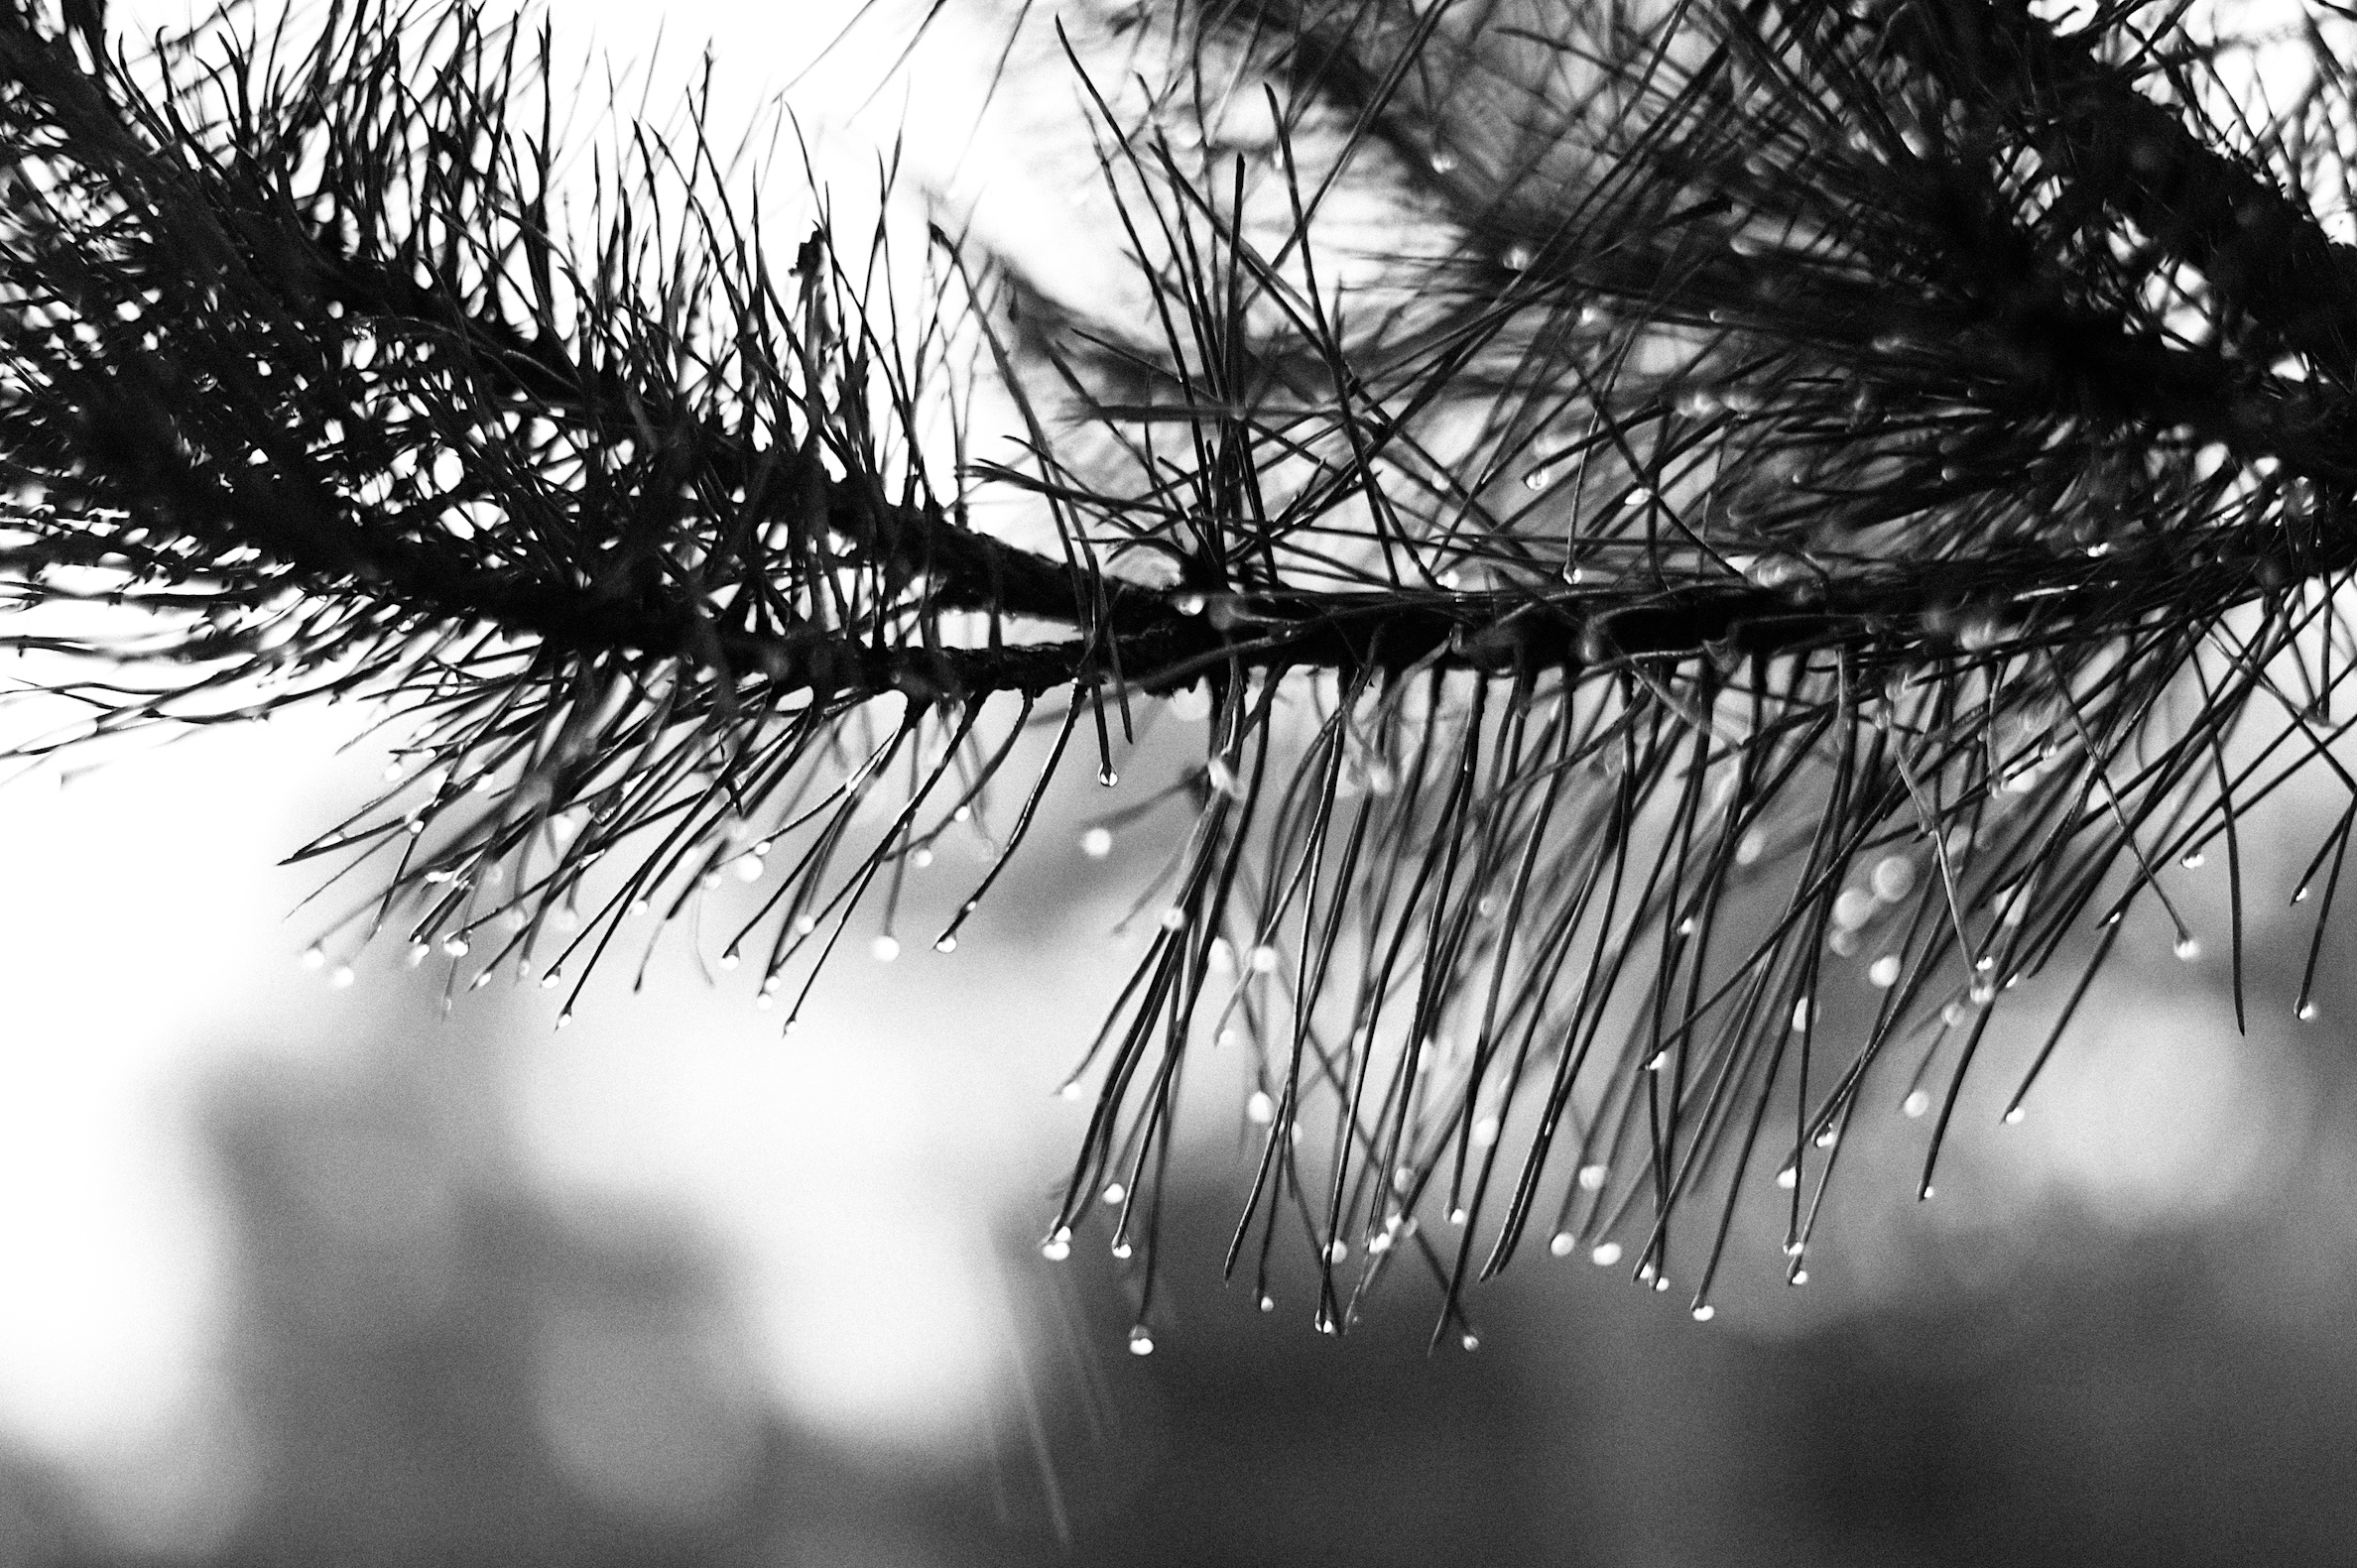
tree, nature, grass, branch, snow, winter, black and white, plant, photography, sunlight, leaf, frost, weather, monochrome, season, twig, close up, freezing, macro photography, monochrome photography, atmospheric phenomenon, plant stem, woody plant